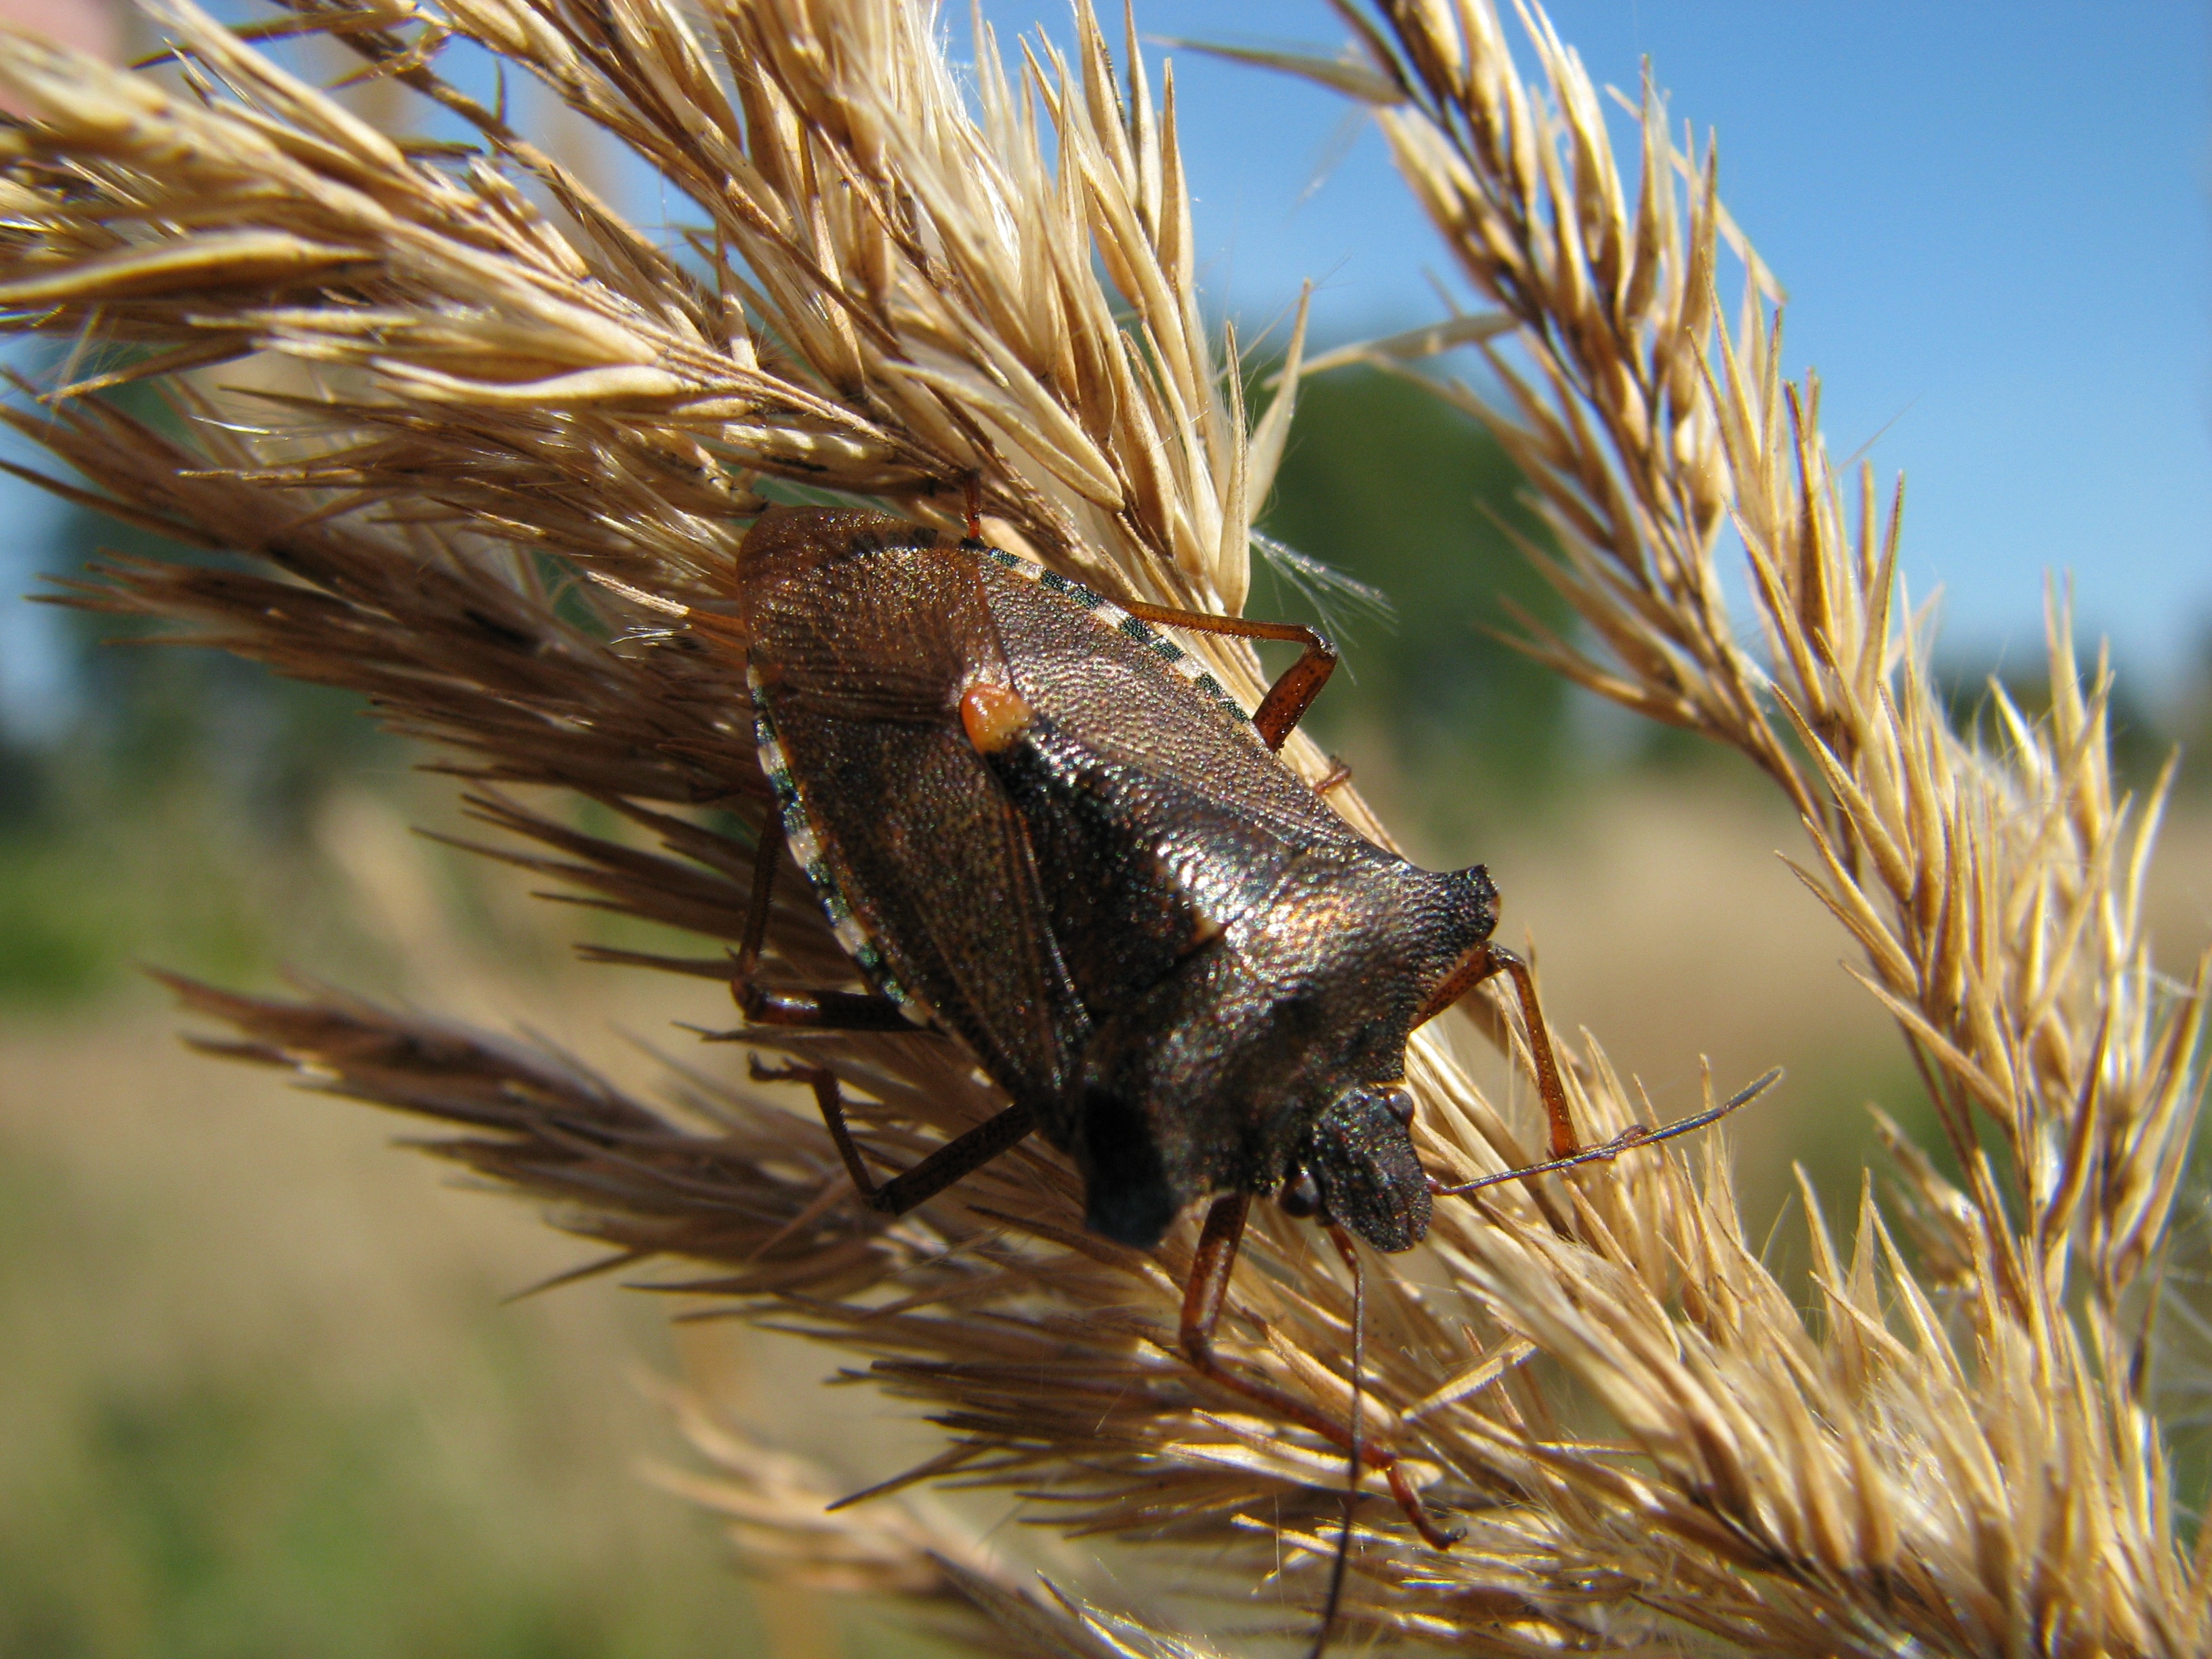
nature, grass, field, prairie, flower, wildlife, food, crop, insect, agriculture, flora, fauna, invertebrate, close up, macro photography, dolycoris baccarum, grass family, berries bug